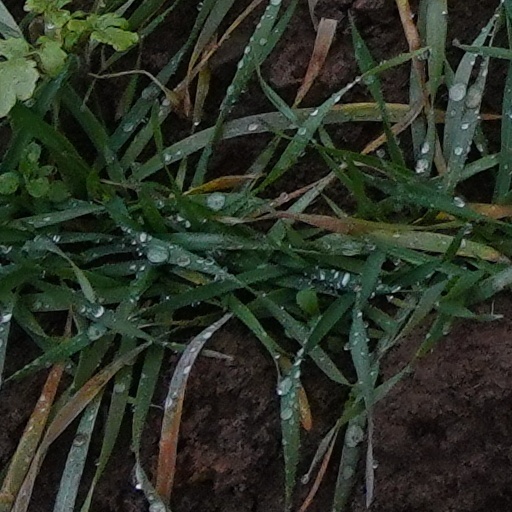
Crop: wheat